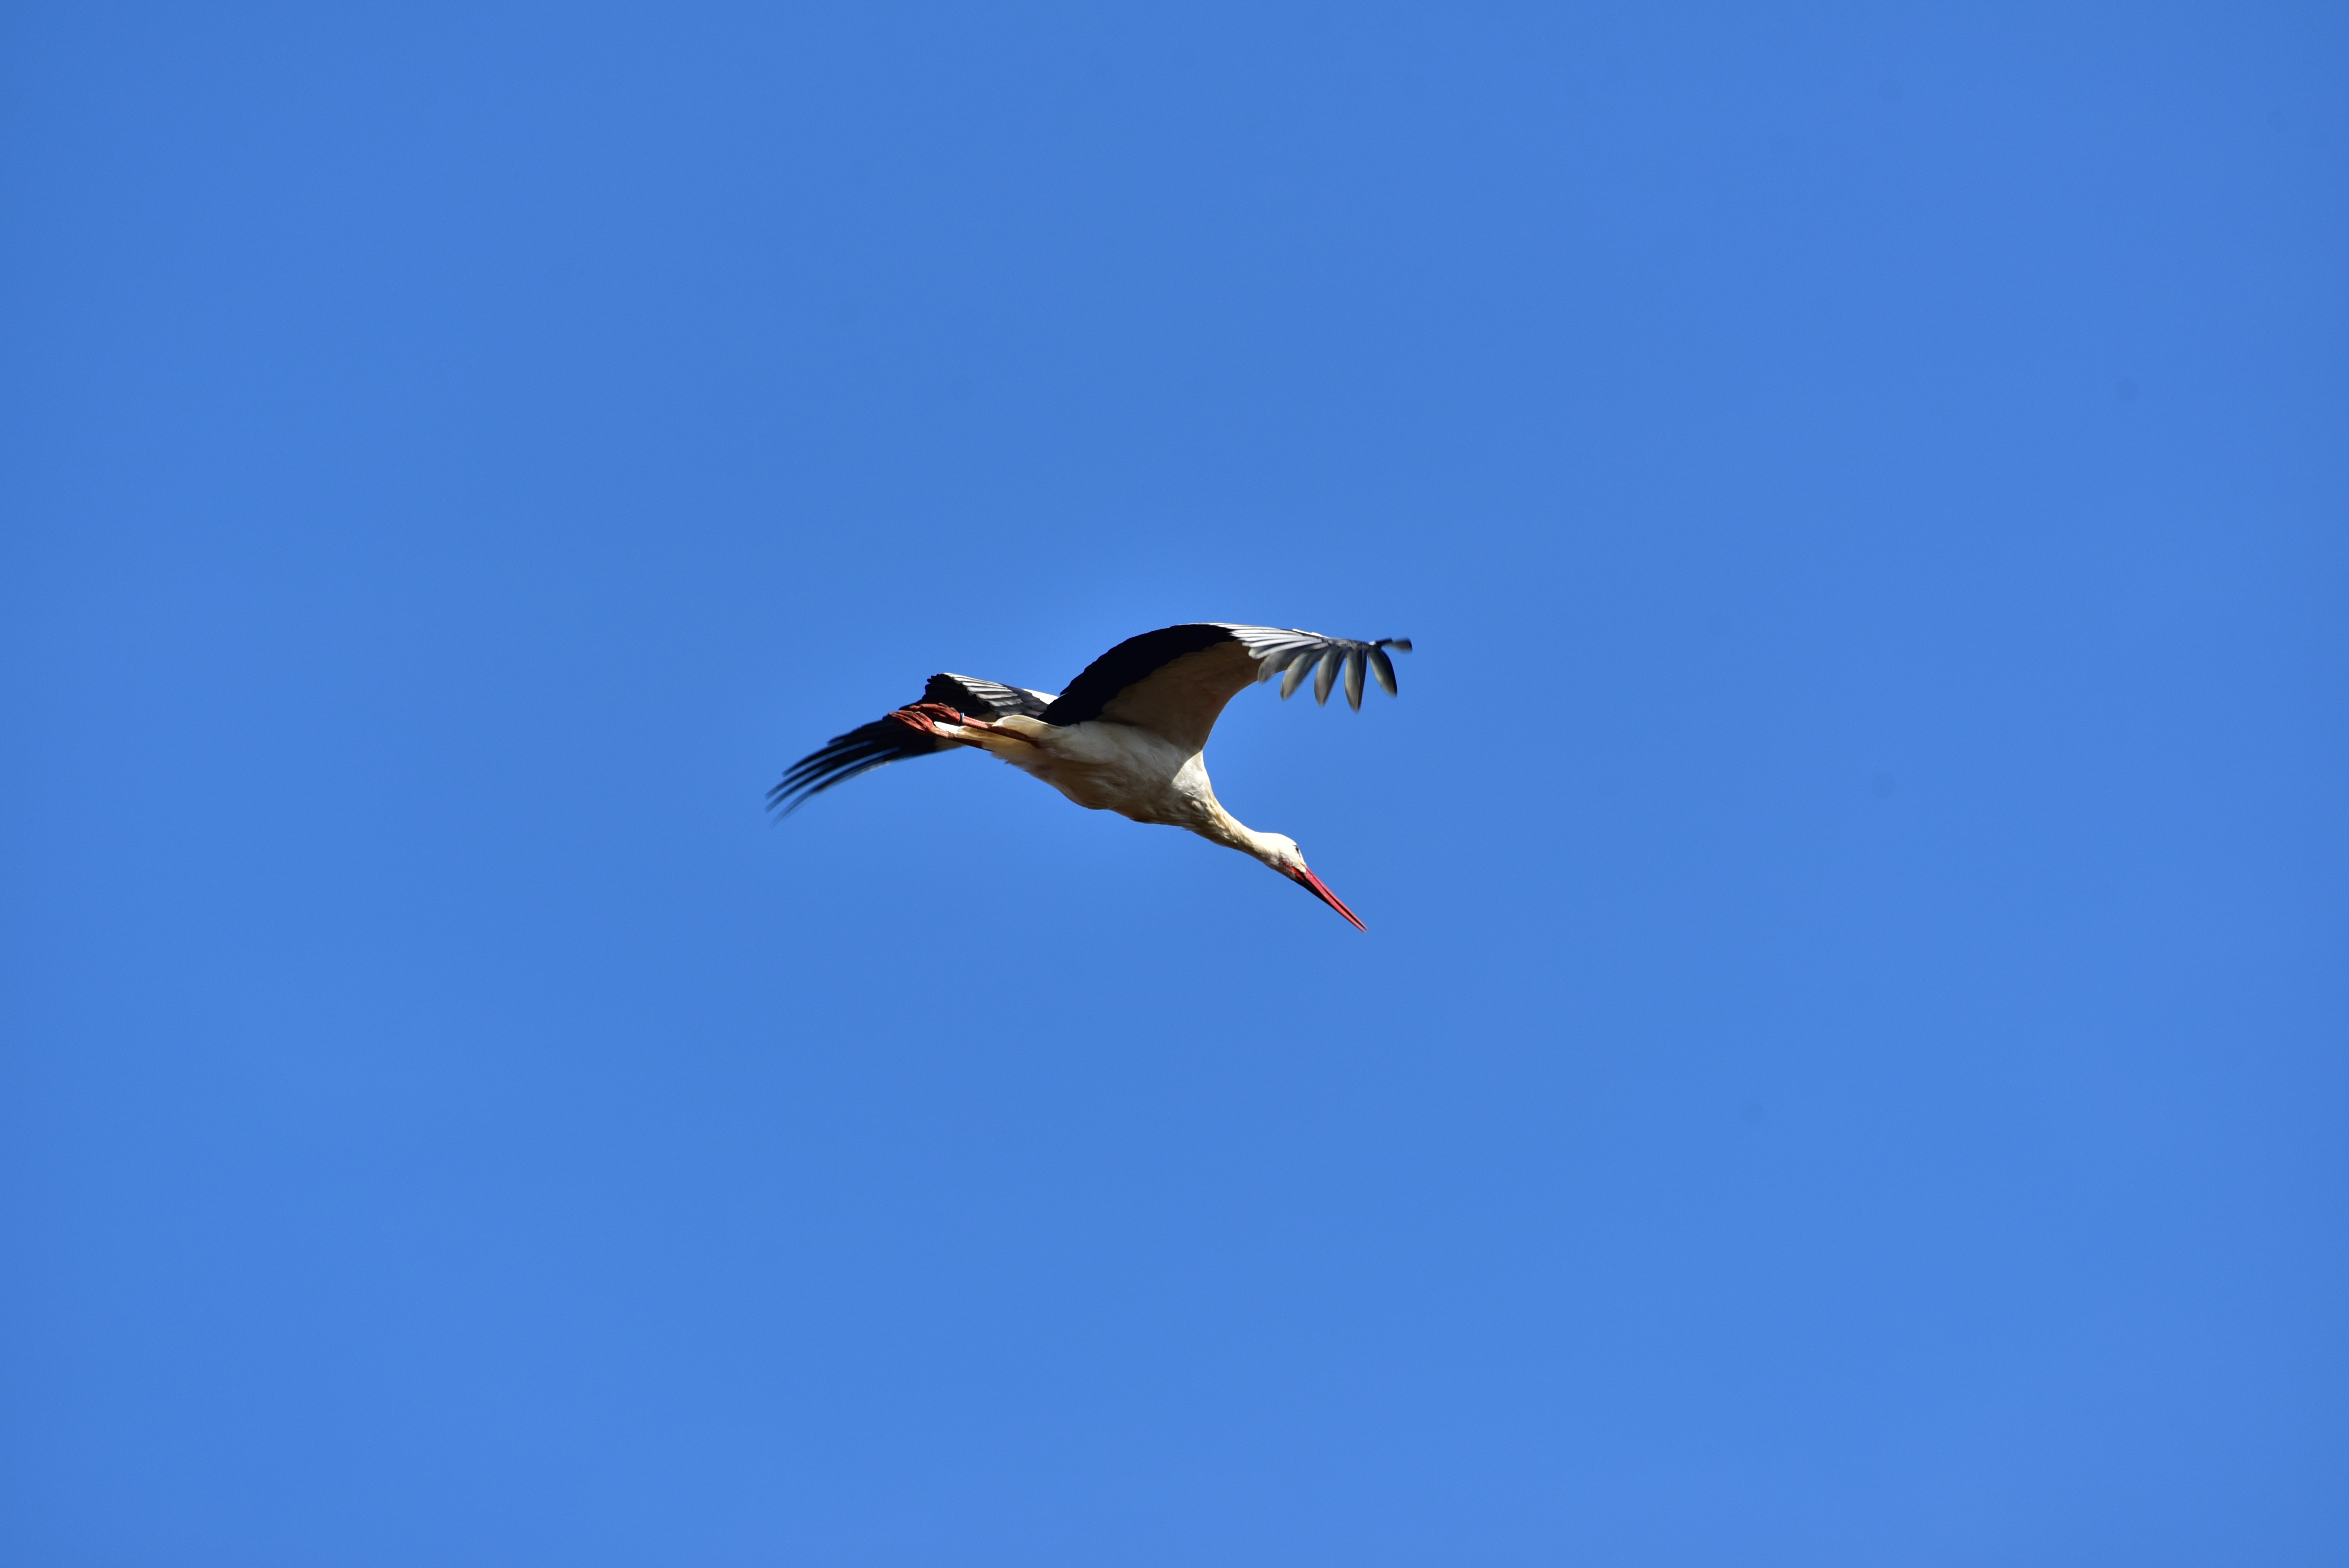
nature, bird, wing, sky, seabird, fly, beak, flight, feather, stork, black white, vertebrate, elegant, bill, pride, white stork, rattle stork, adebar, large beak, animal migration